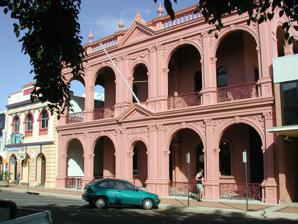
Building: Bundaberg School of Arts
Country: Australia
Year built: 1889
Historic site in Queensland, Australia Bundaberg School of Arts Bundaberg School of Arts Location 184 Bourbong Street, Bundaberg Central , Bundaberg , Bundaberg Region , Queensland , Australia Coordinates 24°52′00″S 152°20′54″E / 24.8667°S 152.3484°E / -24.8667; 152.3484 Design period 1870s–1890s (late 19th century) Built 1888–1889 Architect Anton Hettrich Architectural style(s) Classicism Queensland Heritage Register Official name Bundaberg School of Arts Type state heritage (built) Designated 21 October 1992 Reference no. 600362 Significant period 1889–1940s (historical) 1880s–1890s (fabric) 1889–1940s (social) Significant components decorative features, verandahs – arcaded, school of arts Location of Bundaberg School of Arts in Queensland Show map of Queensland Bundaberg School of Arts (Australia) Show map of Australia Bundaberg School of Arts is a heritage-listed former school of arts and now community centre at 184 Bourbong Street, Bundaberg Central , Bundaberg , Bundaberg Region , Queensland , Australia. It was designed by Anton Hettrich and built from 1888 to 1889. It was added to the Queensland Heritage Register on 21 October 1992. History Bundaberg School of Arts, circa 1894 The former School of Arts is a substantial masonry building in classical revival style and was constructed in 1888–1889 as the third school of arts building on this site. The Burnett area, in which Bundaberg lies, was first settled by Europeans in the 1840s and 1850s as a series of pastoral runs. In the late 1860s, as good agricultural land around Maryborough began to be scarce, agriculturalists and timbergetters became interested in land on the navigable Burnett River to the north. The foundation settlers of Bundaberg selected land in 1867–68 under the "Sugar and Coffee Regulations" stemming from the Crown Lands Alienation Act of the 1860s which aimed to promote agriculture and closer settlement. The site of Bundaberg was officially surveyed in 1869. Coastal traffic grew, and copper was first mined at Mount Perry in 1871, which enabled Bundaberg to develop as a port and supply centre, in spite of competition from Maryborough for this trade. Although the higher southern bank of the river was officially surveyed as the town site, both sides soon developed wharves and buildings and were initially linked by ferry, then by bridges in the 1870s. Sugar plantations were established in the surrounding area and were to become the basis for the city's wealth as the industry boomed from the 1880s to the 1920s. In 1871, three allotments in Section 20 at the corner of Bourbong and Barolin Streets were reserved for a School of Arts. At this time the population of Bundaberg was about 100. Shortly afterwards, the institution opened in a simple weatherboard structure with little pretension to style, but which had a reading room and a library composed largely of fiction books. It was also used as a venue for meetings and for church services. The first Mechanics' Institutes or Schools of Arts were established in Britain in the early 1800s and were intended to assist self-improvement and to promote moral, social and intellectual growth, by providing lectures, discussions and lending libraries to a rising middle class. At the time there were no free public libraries and books were expensive, so that access to books by borrowing as subscribers provided an important service. The first School of Arts committee in Queensland was established in Brisbane in 1849 with the aim of "the advancement of the community in literary, philosophic and scientific subjects". As towns and districts became established, local committees were formed to set up schools of arts, which became one of the principal sources of adult education. The government recognised this by making land available, subsidising books and assisting with building costs. A new timber School of Arts building in Bundaberg was constructed on the same site in 1880. The library received a considerable boost from the donation of 3 cases of English classics, ordered from London at a cost of £ 100, by Thomas McIlwraith , later to become Premier of Queensland and a life member of the School of Arts. The Book Committee also purchased a further 1400 volumes for the new building, the foundation of a library of notable quality. Although the building was larger than the first, this was a decade when the modest timber buildings of the early settlement were being replaced with handsome masonry structures reflecting Bundaberg's prosperity. A larger and more prestigious building was needed for the School of Arts. Fortunately, the reserve had by now become very valuable real estate, being located at the corner of the intersection which held reserves for the post office, municipal chambers and bank. It was also much larger than required and in 1887 the Committee petitioned the Queensland Legislative Assembly to permit them to divide the land and sell part of it to finance a building in keeping with the town's current position and future needs. An Enabling Act was passed to allow this and the surplus land was sold for £ 3400. The new building was designed by Anton Hettrich, a local architect who was born and trained in Germany. In 1884 he commenced practice in Bundaberg and immediately won a competition for the design of the Bundaberg Town Hall . After winning the competition for the design of the School of Arts in 1888 he went briefly into partnership with William Champ, a builder, to carry out this and several other large commissions. Hettrich became a long-standing member of the School of Arts Committee and taught drawing and German there. His practice was very successful and only his pupil, Frederic Herbert Faircloth , gained a similar dominance in local architectural work. By 1897 Hettrich had designed more than 300 buildings in the area. He moved away from Bundaberg in 1900 to supervise work on the Gympie Court House for the Department of Works and later moved to Brisbane. The successful tenderer for the work was a Mr Calvert and work commenced on 2 June 1888 with the old building being moved to the rear of the site to allow continuation of services. The Trustees took possession of the completed building on 16 April 1889 for a cost of £ 3300. It had a library and rooms available for rental on the ground floor, with a committee room to the rear. On the upper level was a large reading room opening out on to the verandah, a natural history museum and chess rooms. G.H. Bennett, President of the School of Arts Committee, expressed their satisfaction in the "elegant and substantial edifice, so suitable in every way for the purpose for which it was designed". From 1889 the School of Arts offered technical classes in a variety of practical subjects including drawing, shorthand, bookkeeping, typing, dressmaking, millinery, chemistry, dairy work, manual training and carpentry. These were so successful that in 1898 a timber hall designed by Frederick Faircloth was built behind the School of Arts to accommodate them. This had a stage and piano and was hired out when not in use, thus expanding the activities of the institution, and was enlarged soon after it was built. However, in 1908 the Technical Education Act shifted responsibility for provision of such classes to the government, a factor in the demise of Schools of Arts generally. Membership of the School of Arts was by subscription and membership numbers were never large. Running the institute was largely a voluntary affair and those involved in the work included many prominent local people, a number of whom were mayors. A gallery was added to the library in the early 1900s, although membership dropped with competition from other activities. However, membership rose again in the 1920s necessitating an extension of the library and this may have been why the western verandah was enclosed at this time. Even during the Depression when the cessation of government subsidies to Schools of Arts spelt the end for many, the Bundaberg institution continued to do well. In 1928 the construction of the AMP building next door blocked light into the rooms on that side and the eastern verandah was removed, that on the west being removed a few years later. Alternatives for education and leisure activities and the Libraries Act of 1943, which provided for free lending libraries, all contributed to the gradual closure of Schools of Arts around the state. Bundaberg's museum collection was broken up after World War II , but the earnings from rentals and the excellent library helped the School of Arts to survive. In 1969, the Bundaberg and District Museum was formed and moved into the hall the following year. The School of Arts library remained the only lending library in Bundaberg until the 1970s, when the city council conducted a feasibility study with a view to establishing a free public library. The future of the building was uncertain at this time and members of the Bundaberg Historical Society led public support for retention of the building. In 1976 repair work was carried out by the City of Bundaberg with the aid of a National Estate grant. The hall was demolished and the museum moved into the School of Arts building. The land, building and assets were transferred by the Trustees of the School of Arts to the Bundaberg City Council on 1 January 1979. The library was transferred to the former Customs House and Commonwealth Bank in Quay Street in 1981. The Bundaberg Art Society then used the library room and other rooms in the School of Arts as an art gallery and offices. In 1988 the museum moved into a new building and in the late 1990s the art gallery also moved out. The building continues to serve the people of Bundaberg by being available for hire for cultural and community purposes. Description The former School of Arts is a substantial 2 storey rendered brick building in classical revival style and is located close the major intersection of the Bundaberg central business district. It is now bracketed by more modern buildings. The School of Arts is rectangular in plan and has a hipped roof clad in corrugated iron with cast iron cresting. It is concealed from the street by a parapet with Italianate balusters topped by cement urns. The most striking feature of the building is a 2-storey arcaded verandah along the street elevation which returns for 3 bays on each side. The arcades are constructed of rendered brick and consist on both levels of a central arch topped by a small triangular pediment and flanked by large arches. These are formed of pilasters with Corinthian capitals on masonry plinths supporting a semicircular arch with a central key and edge mould. Cast-iron balustrading links the plinths. The panels between arch, cornice and pilaster are decorated with a wreath and ribbon design in render. Timber verandahs at each side of the building have recently been reconstructed according to their original form, and the walls behind them are of exposed brick. The brick at the rear of the building has been rendered. Double hung sash windows with round-headed fanlights echo the arcade at the front of the building, as do arches across the interior hallways. The interior of the building is intact and well detailed. The ground floor walls are plastered brick and there is a central hall from which the former library and offices are reached. The main staircase at the rear of the hall is semicircular in plan and has two niches and a window in the stairwell and a turned timber balustrade leading to a first floor landing. This is joined to the former reading room by a short hall which has smaller rooms to the left and right. The partition walls are of narrow tongue and groove vertical boarding and there are timber ceilings and cornices . The doors have fretted transoms with a lyre and acanthus design, a classical reference appropriate to centre dedicated to education and the arts. Heritage listing The former Bundaberg School of Arts was listed on the Queensland Heritage Register on 21 October 1992 having satisfied the following criteria. The place is important in demonstrating the evolution or pattern of Queensland's history. The Bundaberg School of Arts is important as part of the network of Schools of Arts which sprang up in any town of consequence in Queensland during the 19th and early 20th centuries and were a measure of prosperity and progress. The scale and style of the building amply demonstrate the wealth and importance of Bundaberg as a sugar city at this period. Schools of Arts were community based and played a valuable role in the dissemination of information and the provision of facilities for lectures, meetings, games of skill and community events. They were an important stage in the development of adult education in Queensland. The place is important in demonstrating the principal characteristics of a particular class of cultural places. The building is a good example of a major regional School of Arts which provided a library, reading room, committee room and museum. The place is important because of its aesthetic significance. It is a well designed and imposing building, which by its form, scale and location near a major intersection, makes a major contribution to the townscape of Bundaberg. The place has a strong or special association with a particular community or cultural group for social, cultural or spiritual reasons. The building has strong associations with the community of Bundaberg, as an educational and cultural facility and as a source of civic pride for well over a century. The place has a special association with the life or work of a particular person, group or organisation of importance in Queensland's history. The building is one of the most important works of prolific local architect Anton Hettrich and also has associations with him as a long-standing member of the School of Arts committee and as a teacher of drawing and German at this institution. References